Extreme Blue

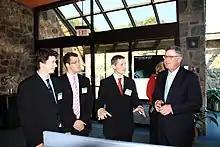
Former IBM CEO Samuel J. Palmisano, now chairman (far right) speaking with interns at Extreme Blue in 2009

Extreme Blue uses IBM engineers, interns, and business managers to develop technology and business plans for new products and services. Each summer an Extreme Blue team also works on a project. These projects mostly involve rapid prototyping of high-profile software and hardware projects. Publicly released projects include the following: